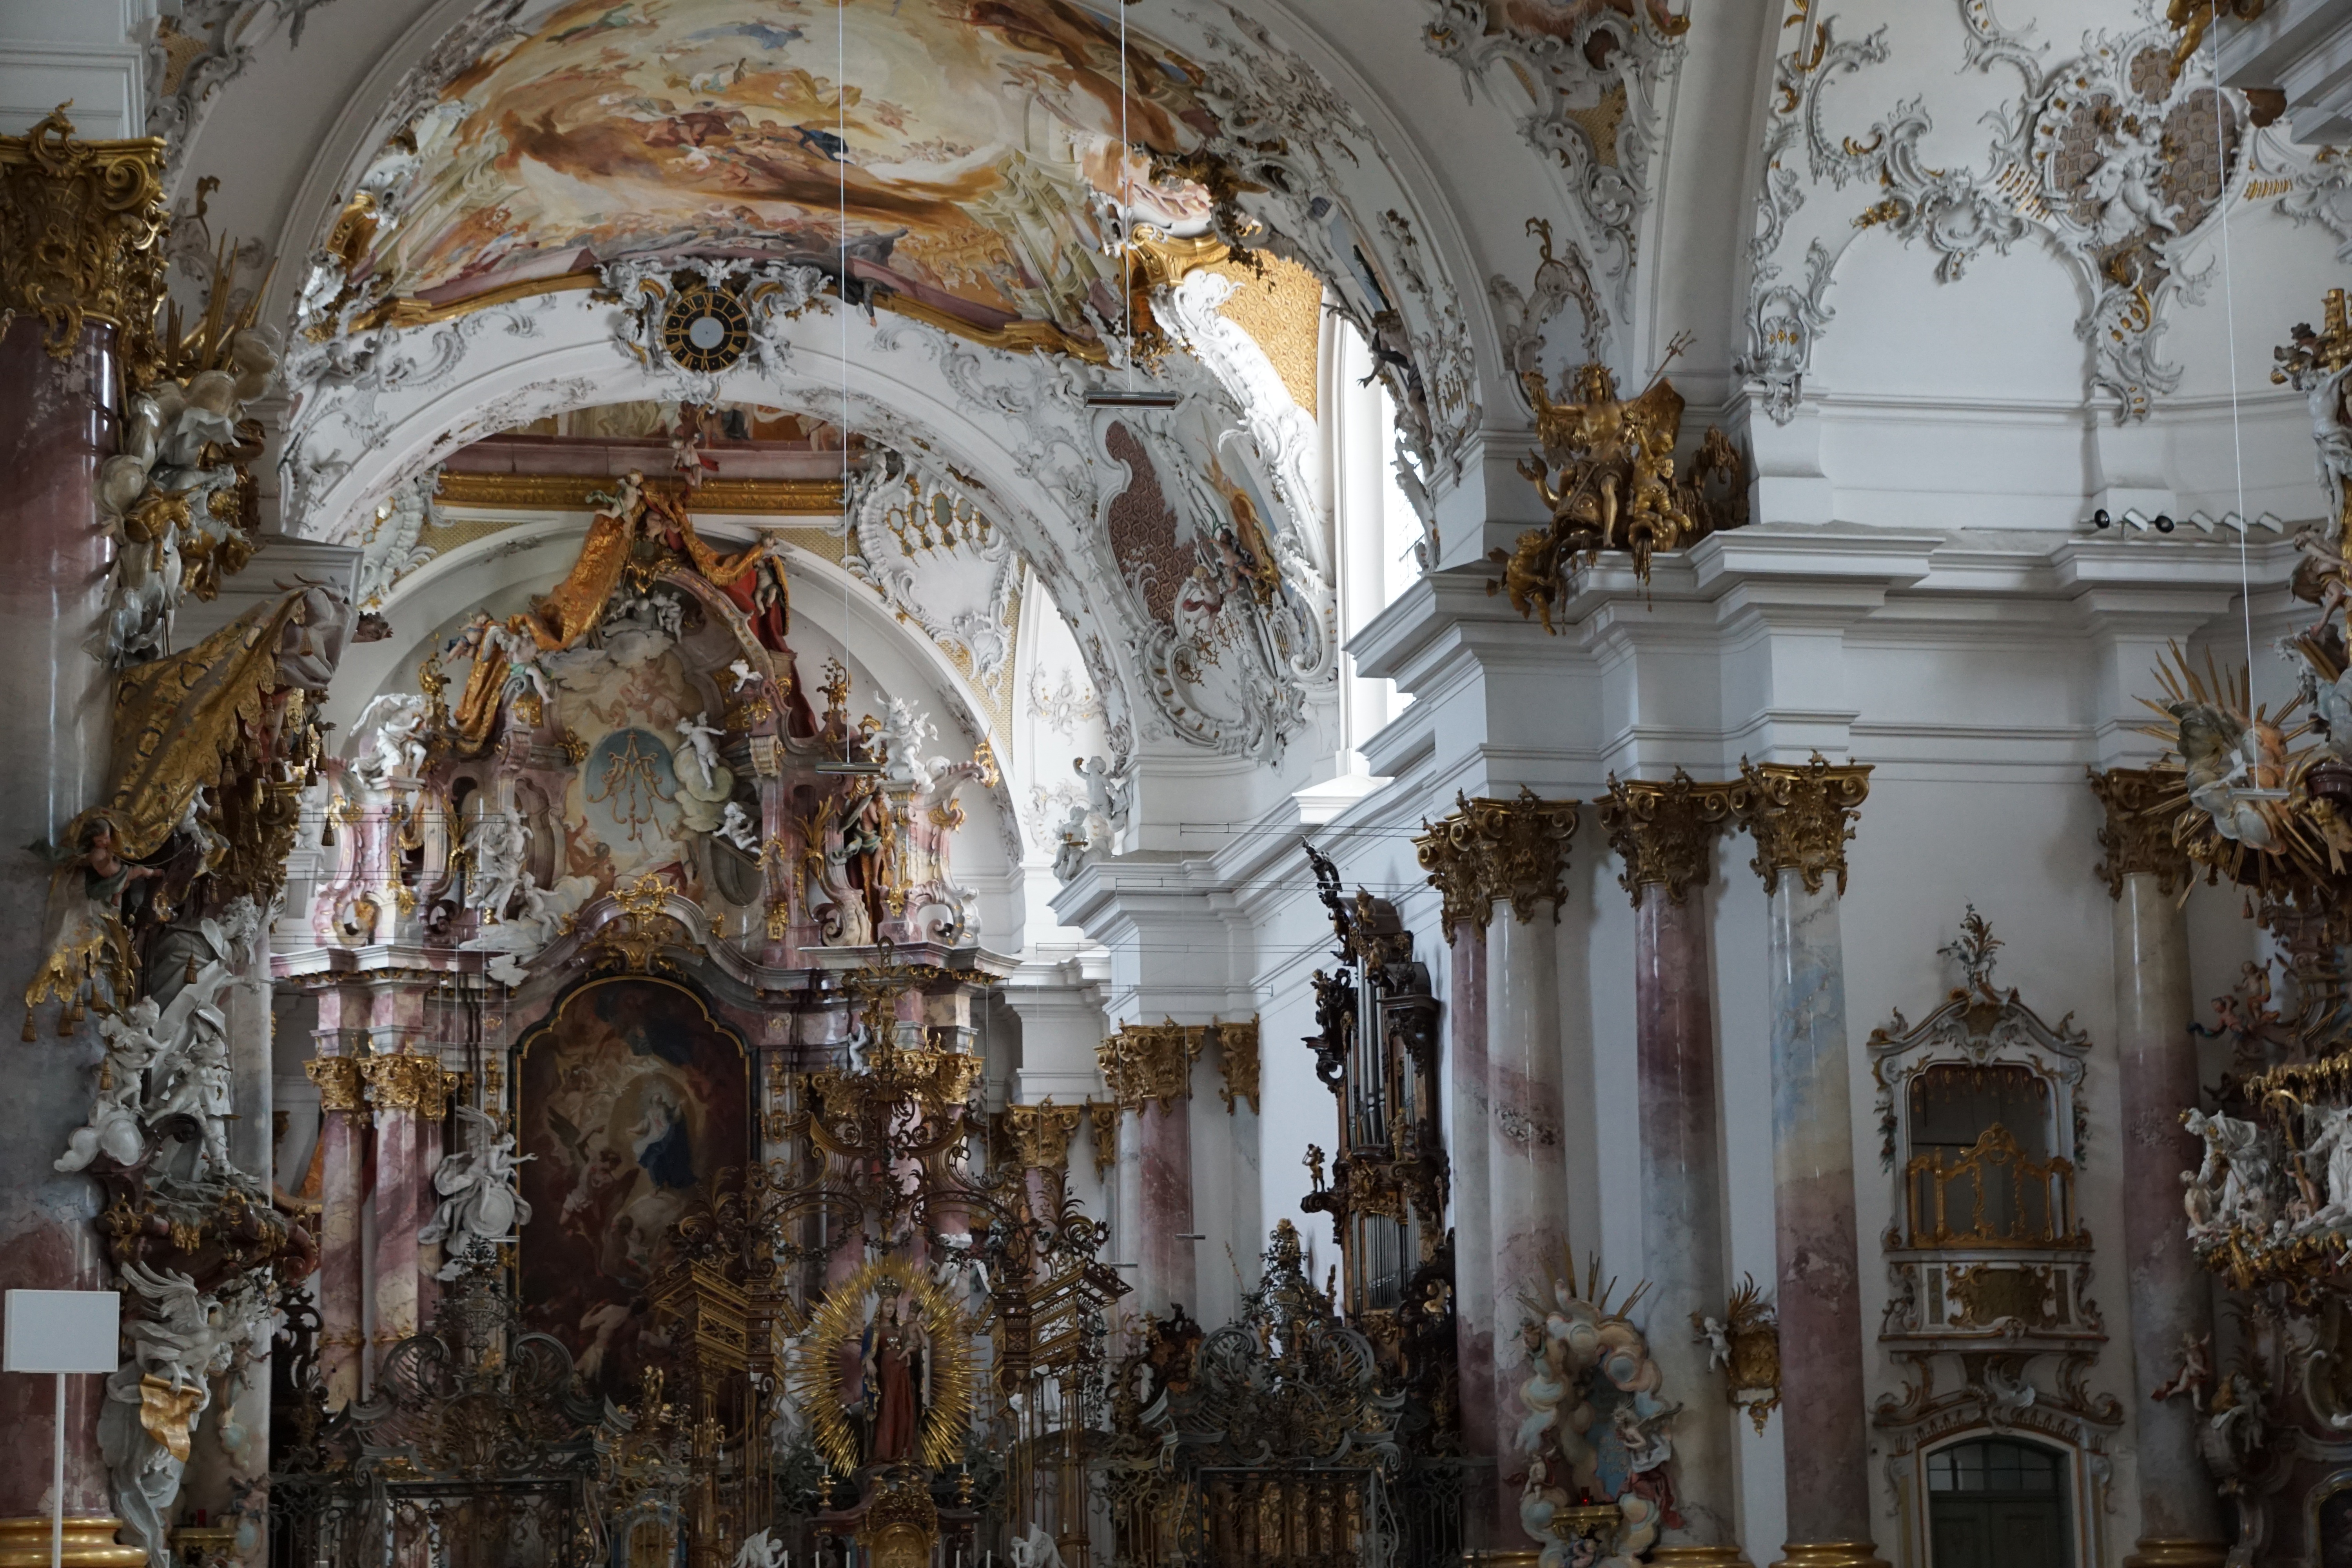
architecture, building, palace, arch, facade, church, cathedral, chapel, place of worship, sculpture, altar, faith, monastery, germany, basilica, baroque, god, gothic architecture, munster, zwiefalten, ancient history